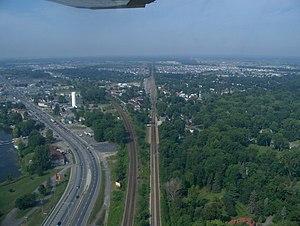
Autoroute 20, lignes du CN et lignes du CP à Vaudreuil-Dorion.
Vaudreuil-Soulanges, familièrement appelée La Presqu'Île, est une municipalité régionale de comté du Québec située dans la région administrative de la Montérégie, dans le pays du Suroît. Son chef-lieu est Vaudreuil-Dorion. La population, en croissance rapide, compte plus de 150 000 Vaudreuil-Soulangeois.
Vaudreuil-Dorion est une ville québécoise située dans la MRC de Vaudreuil-Soulanges dans la région de la Montérégie. Elle est née de la fusion des anciennes villes de Vaudreuil et Dorion le 16 mars 1994. Ses habitants sont les Vaudreuillois-Dorionnais. Le recensement de 2011 y dénombre 32 784 habitants.